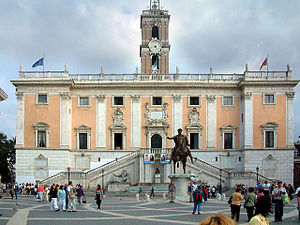
Kapitol
Piazza del Campidoglio i Rom
Kapitol eller Capitol er den højeste og mindste af Roms syv høje. Højen rejser sig mellem Forum Romanum og Marsmarken. Her lå i antikken Roms vigtigste tempel, som var ramme for de vigtigste politiske og religiøse ceremonier; højen med templet blev derfor symbol på Roms magt og position som Caput Mundi, verdens hovedstad, og igennem hele Roms historie har Kapitol været sæde for byens styre, og den dag i dag ligger Roms rådhus her. Der er fundet spor af bebyggelsen fra bronzealderen, og højen udgjorde oprindeligt et naturligt fort; senere blev der bygget et lille citadel. Dele af Kapitol var tidligt reserveret religiøse formål og blev centrum for den romerske statskult.